Hugo Gutmann

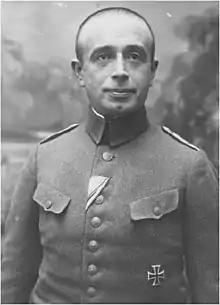
Gutmann, c. 1918

Hugo Gutmann, later known as Henry G. Grant (19 November 188022 June 1962), was a German Jewish army officer, notable for being one of Adolf Hitler's superior officers in World War I. During the war, he recommended Hitler for the award of the Iron Cross.